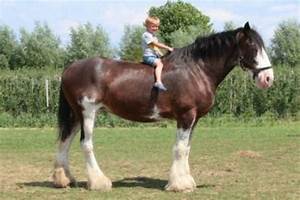
Label: horse